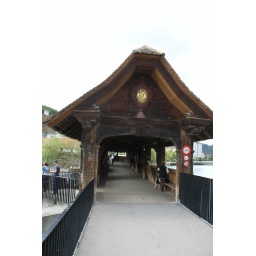
the second smaller covered bridge that crosses the river in town